JAC Liner

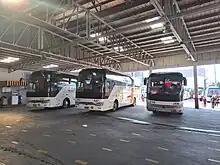
JAC Liner buses at its terminal in Kamias, Quezon City

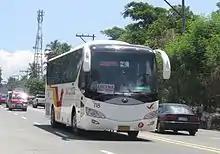
A JAC Liner bus heading to Lucena

With the management of JAC Liner, Solid North uses the facilities of JAC Liner, including their main terminal in Cubao